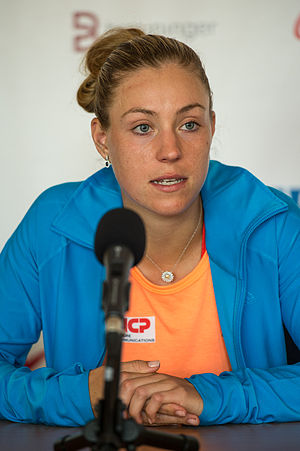
Angelique Kerber
Angelique Kerber 2014.
Angelique Kerber er en kvindelig professionel tennisspiller fra Tyskland.